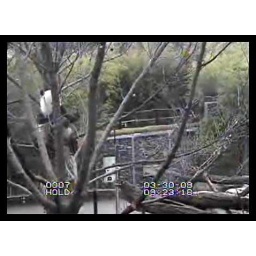
Best seat in the house